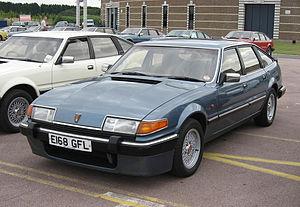
Rover était un constructeur automobile britannique actif entre 1904 et sa faillite en 2005. D'abord fabricant de cycles à la fin du XIXᵉ siècle, l'entreprise se spécialise dans les automobiles haut-de-gamme dès le début du XXᵉ siècle, segment dans lequel elle parvient à s'imposer au cours des années 1930. Au lendemain de la Seconde Guerre mondiale, Rover expérimente la propulsion à gaz et, tout en continuant à proposer des berlines de standing, s'impose comme un constructeur de premier plan de véhicules tout-terrains, avec les Land et Range Rover.